The Shenzhen Experiment

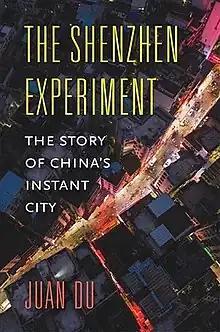
First edition

The Shenzhen Experiment: The Story of China's Instant City is a 2020 non-fiction book by Juan Du, published by Harvard University Press.